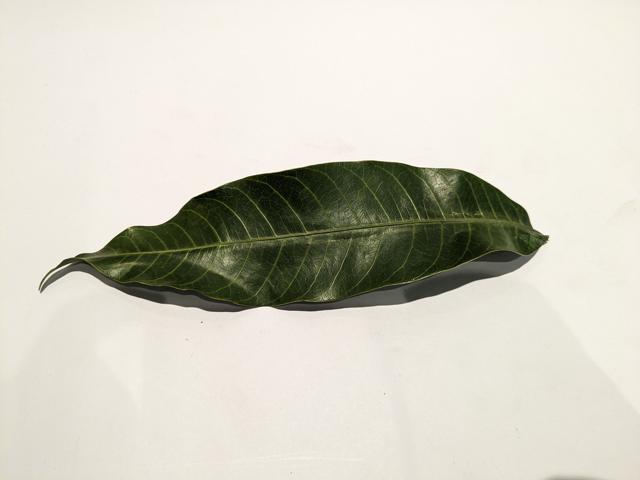
Mango leaf variety: Himsagar